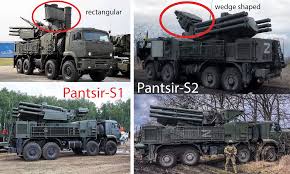
Label: Air Defense